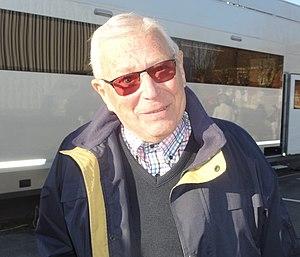
Reportage réalisé le dimanche 24 mars à l'occasion du départ et de l'arrivée du Grand Prix de Denain 2019 à Denain, Nord, Nord-Pas-de-Calais-Picardie, France.
Guesnain est une commune française, située dans le département du Nord en région Hauts-de-France. La Compagnie des mines d'Aniche y a ouvert la fosse Saint René.